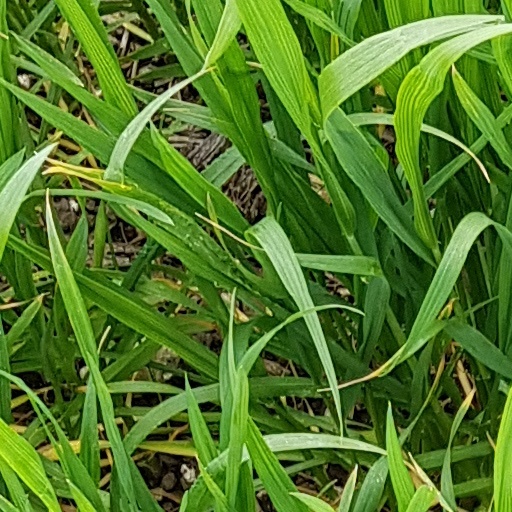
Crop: wheat